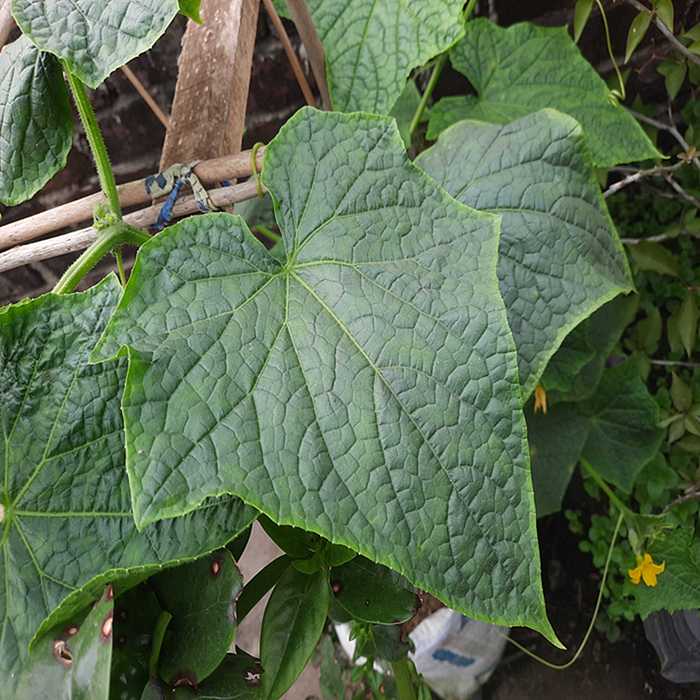
Plant: Cucumber
Label: Fresh leaf